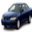
Label: automobile